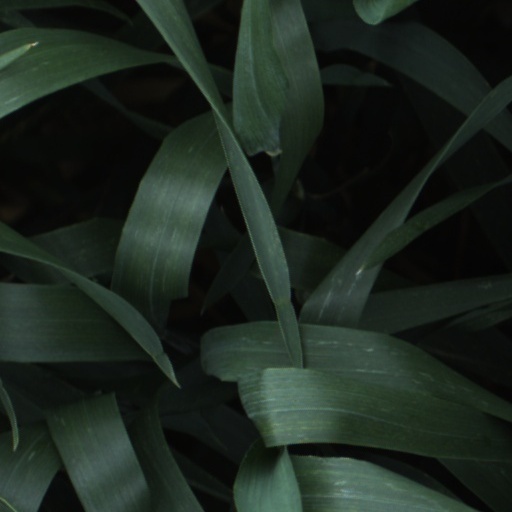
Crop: wheat